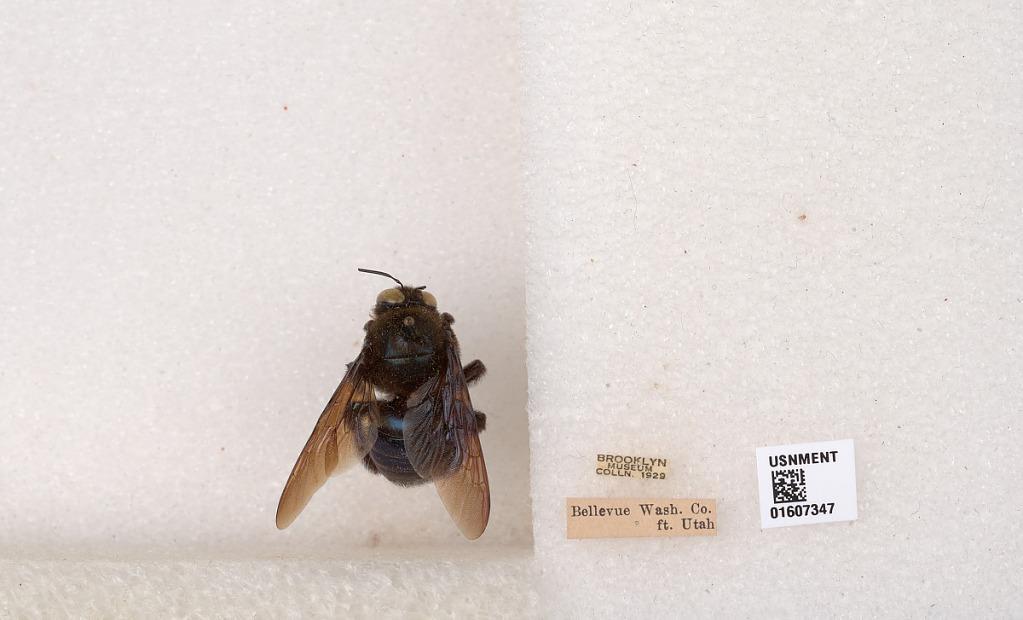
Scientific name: Xylocopa (Xylocopoides) californica arizonensis Cresson
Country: United States
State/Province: Utah
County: Washington
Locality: Bellevue, ft.